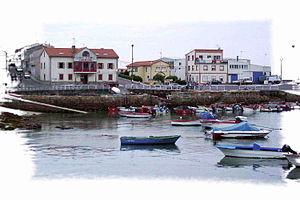
Boiro est une commune de la province de La Corogne en Galice en Espagne. Elle appartient à la comarque de O Barbanza. La population recensée en 2006 est de 18 554 habitants.